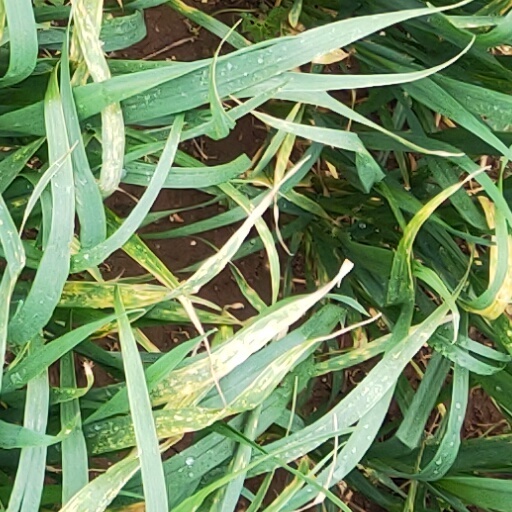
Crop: wheat